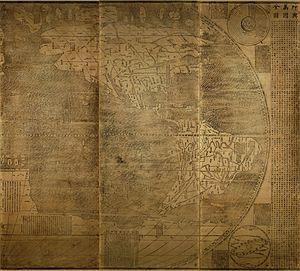
Matteo Ricci naquit en 1552 à Macerata, en Italie. En 1571, il entra chez les Jésuites et commença son noviciat au Collège de Rome, où il étudia la théologie et la philosophie, ainsi que les mathématiques, la cosmologie et l'astronomie. En 1577, Ricci demanda à être envoyé comme missionnaire en Asie. Il arriva à Goa en terre portugaise (aujourd'hui en Inde) en septembre 1578, où il fut ordonné en juillet 1580. Il travailla à Goa et à Cochin (aujourd'hui Kochi, en Inde) pendant quatre ans, jusqu'à ce qu'il soit appelé à rejoindre la récente mission jésuite de Chine. Il arriva à Macao en août 1582 et passa le reste de sa vie en Chine, vivant à Zhaoqing, à Shaozhou, à Nanjing et à Beijing. Il passa les dernières années de sa vie à Beijing, entre 1601 et 1610, où son compagnon jésuite Diego Pantoja et lui furent les premiers occidentaux autorisés à pénétrer dans la Cité interdite. La méthode de Ricci pour réussir à convertir les Chinois au catholicisme consistait, en partie, à faire découvrir aux érudits et aux fonctionnaires les réalisations scientifiques et culturelles de l'Europe chrétienne. Une grande carte occidentale du monde était affichée dans sa maison de Zhaoqing. Ses visiteurs chinois étaient stupéfaits en voyant la Terre représentée comme une sphère et en découvrant que l'empire Chinois occupait une partie relativement peu importante du monde. Ils demandèrent à Ricci de traduire la carte en chinois, et celle-ci fut gravée et imprimée en 1584. Toutes les copies de la carte de 1584 furent perdues, comme le furent celles d'une seconde version réalisée par Ricci à Nanjing en 1599. La carte présentée ici est l'une des six copies connues de la troisième version de la carte, faite par Ricci en 1602 à la demande de Li Zhizao, un ami chinois qui était lui-même cartographe. La version de 1602 est la plus ancienne carte existante en chinois représentant les Amériques et reflétant les connaissances géographiques acquises lors des voyages de découverte européens des XVe et XVIe siècles. La carte montre les cinq continents